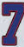
Number: 7